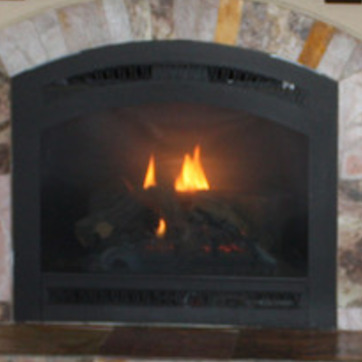
Material: other